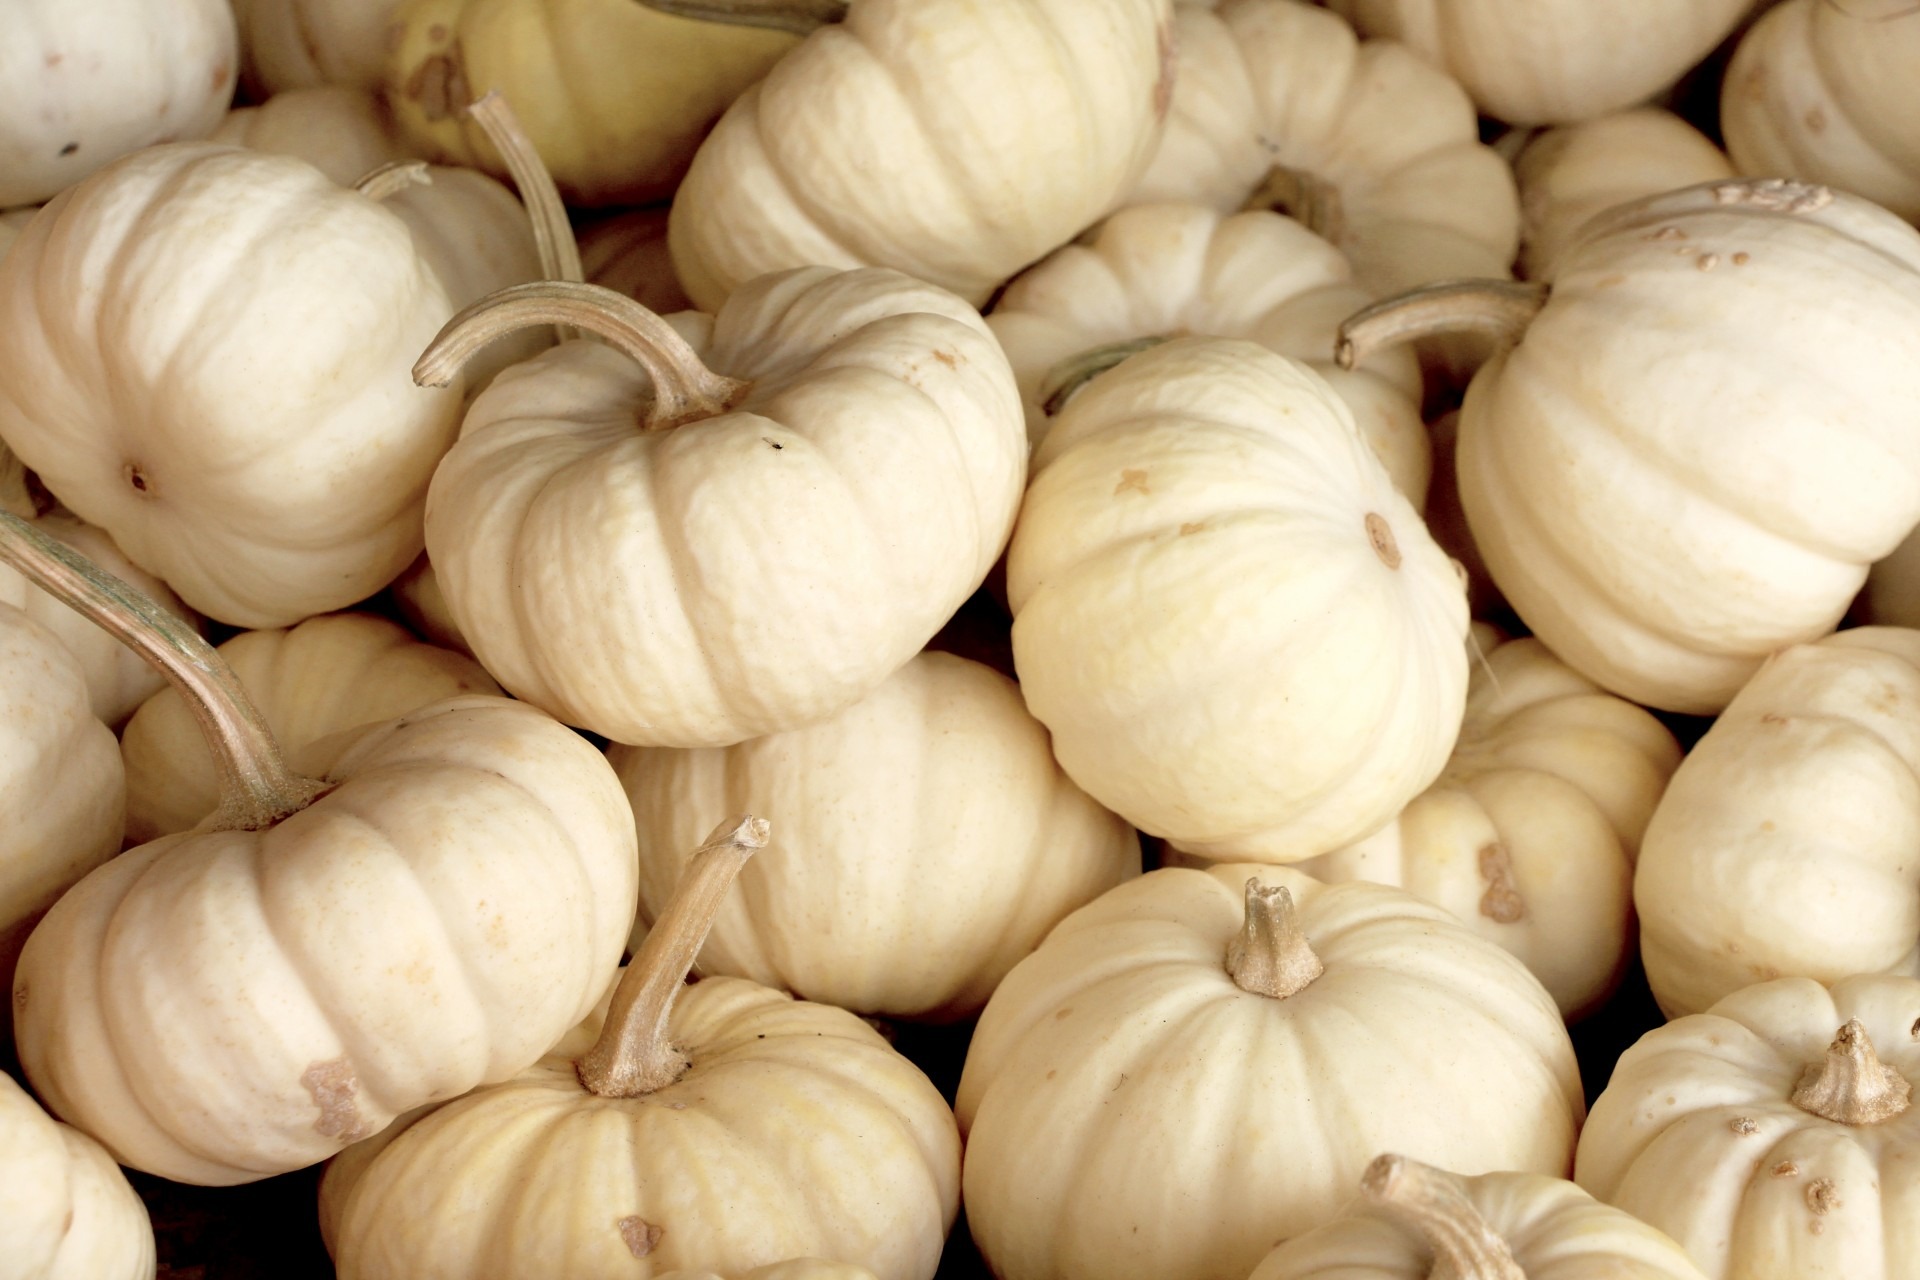
plant, white, fall, ripe, decoration, food, harvest, produce, vegetable, autumn, pumpkin, halloween, season, squash, gourd, thanksgiving, seasonal, october, cucurbita, flowering plant, winter squash, land plant, onion genus